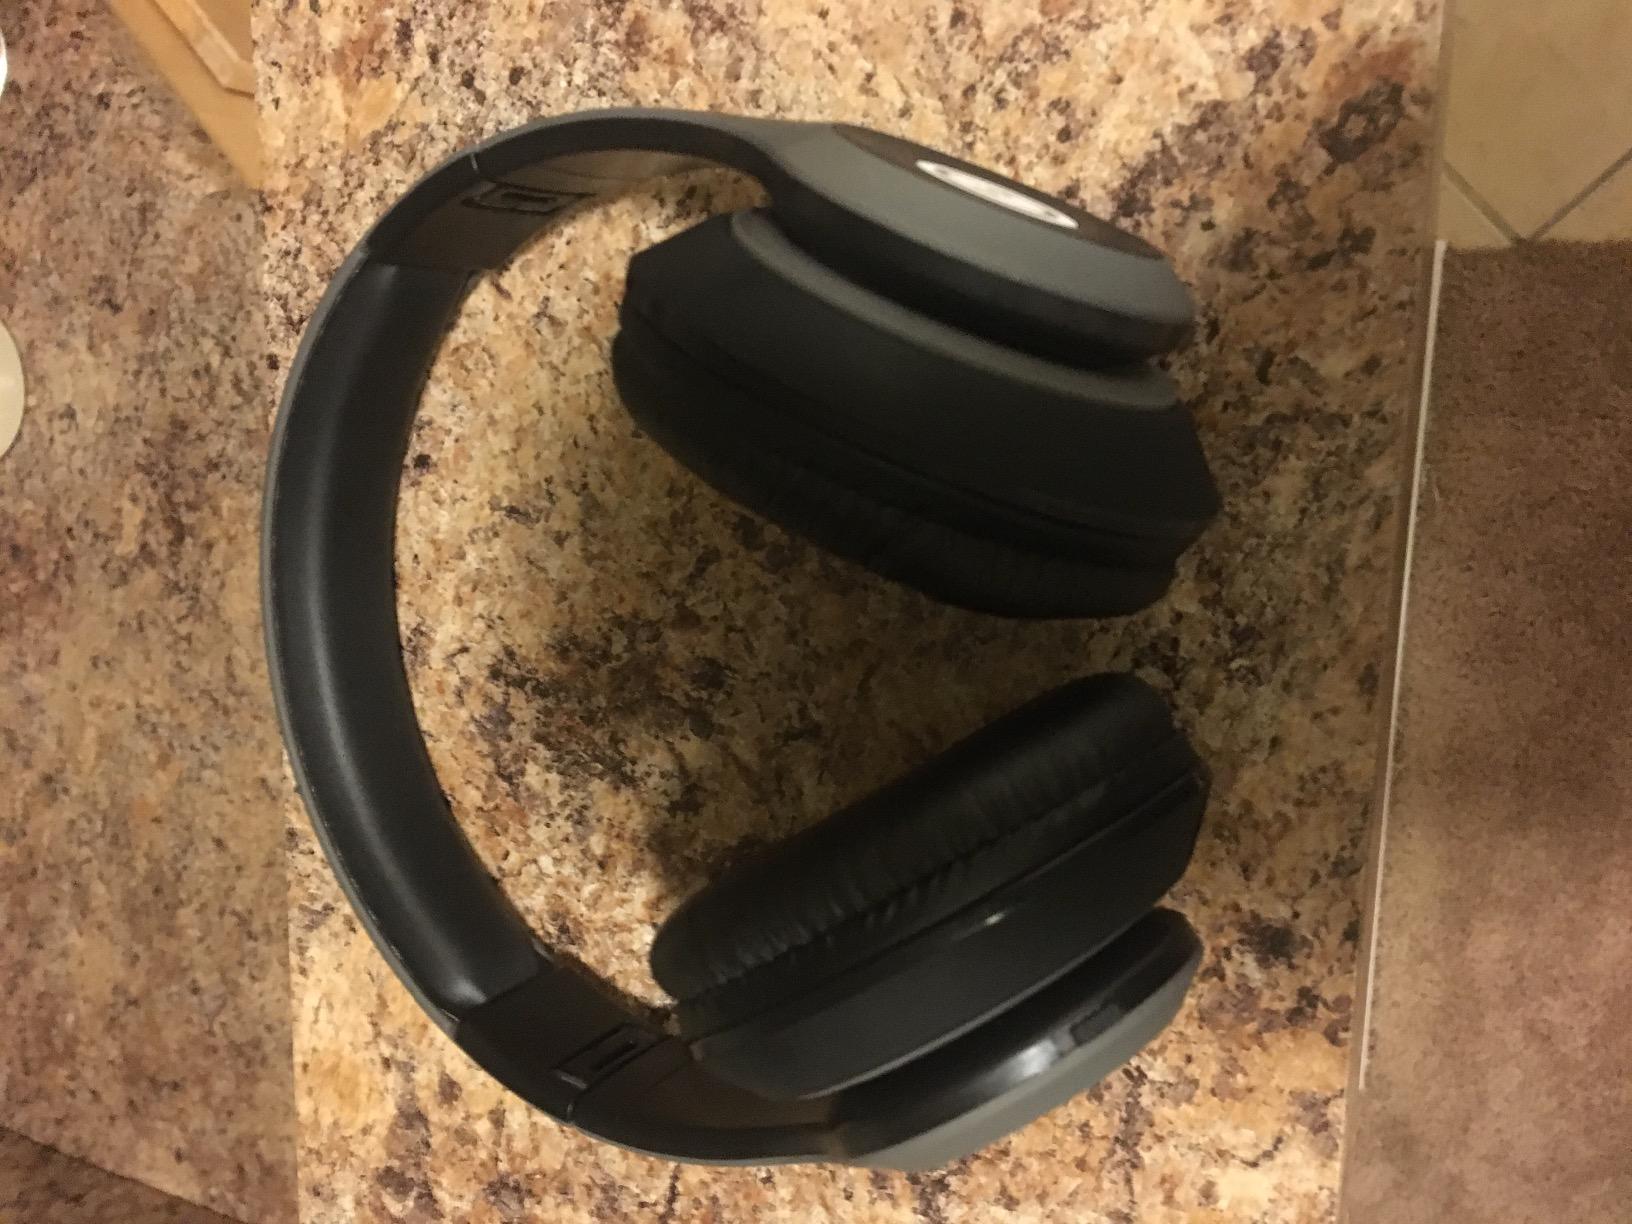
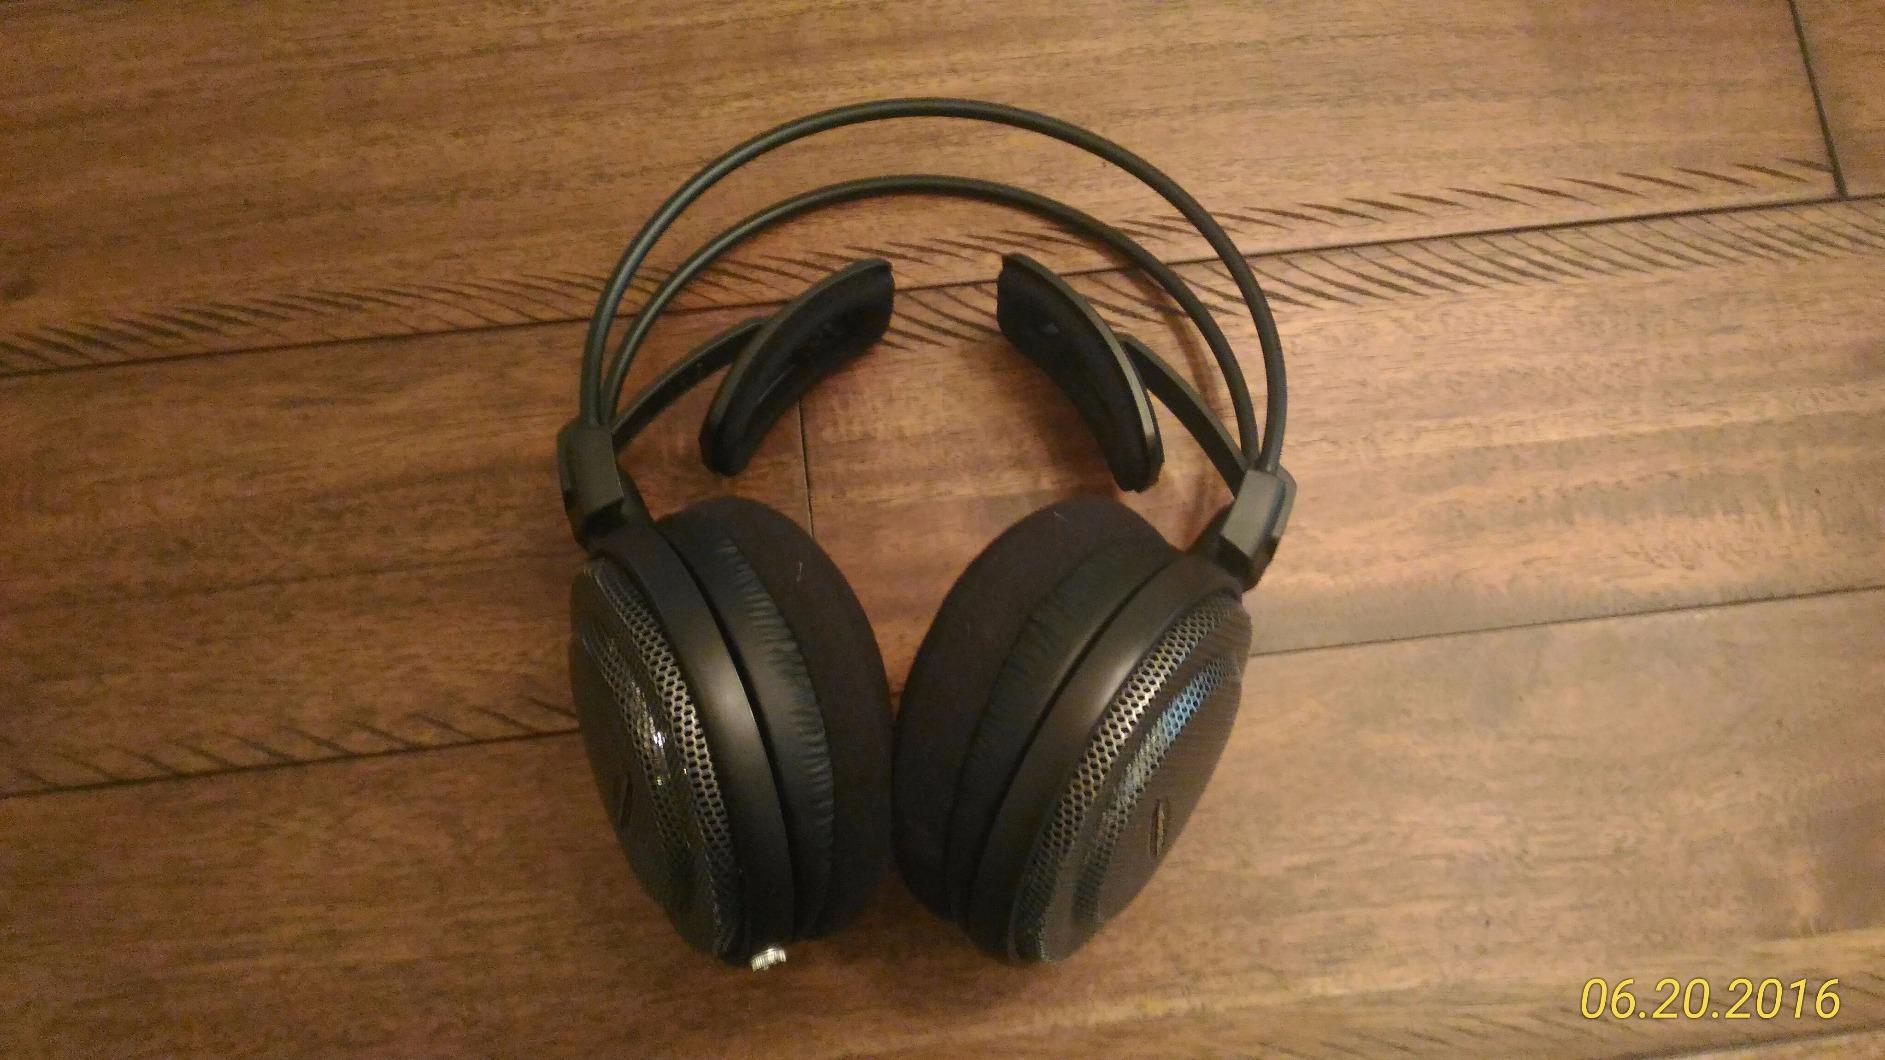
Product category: headphones
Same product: no